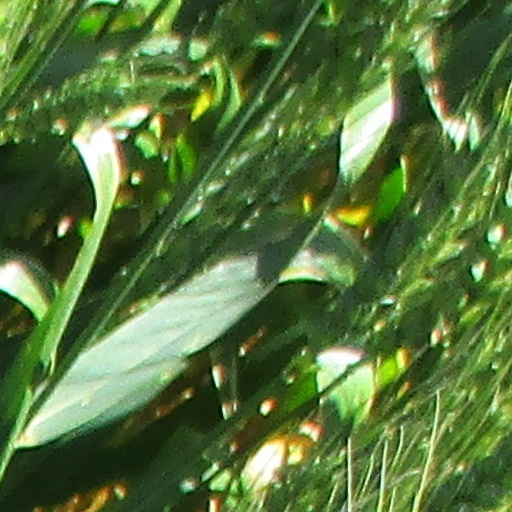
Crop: wheat